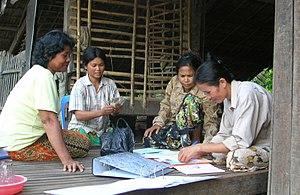
Les services de microfinance fournissent un ensemble de produits financiers aux personnes exclues du système financier classique ou formel. Ils concernent en général les habitants pauvres des pays en développement.
Le microcrédit consiste en l'attribution de prêts de faible montant à des entrepreneurs ou à des artisans qui ne peuvent pas accéder aux prêts bancaires classiques. Le microcrédit se développe surtout dans les pays en développement, où il permet de concrétiser des microprojets, favorisant l'activité et la création de richesses, mais se pratique aussi bien dans les pays développés ou en transition.
L'empowerment, ou autonomisation, ou encore capacitation, est l'octroi de davantage de pouvoir à des individus ou à des groupes pour agir sur les conditions sociales, économiques, politiques ou écologiques auxquelles ils sont confrontés.